Blue hour

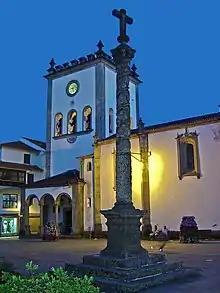
Blue hour at the Old Cathedral of the Holy Name of Jesus, Bragança in Portugal

The blue hour (from French) is the period of twilight (in the morning or evening, around the nautical stage) when the Sun is at a significant depth below the horizon. During this time, the remaining sunlight takes on a mostly blue shade. This shade differs from the colour of the sky on a clear day, which is caused by Rayleigh scattering.